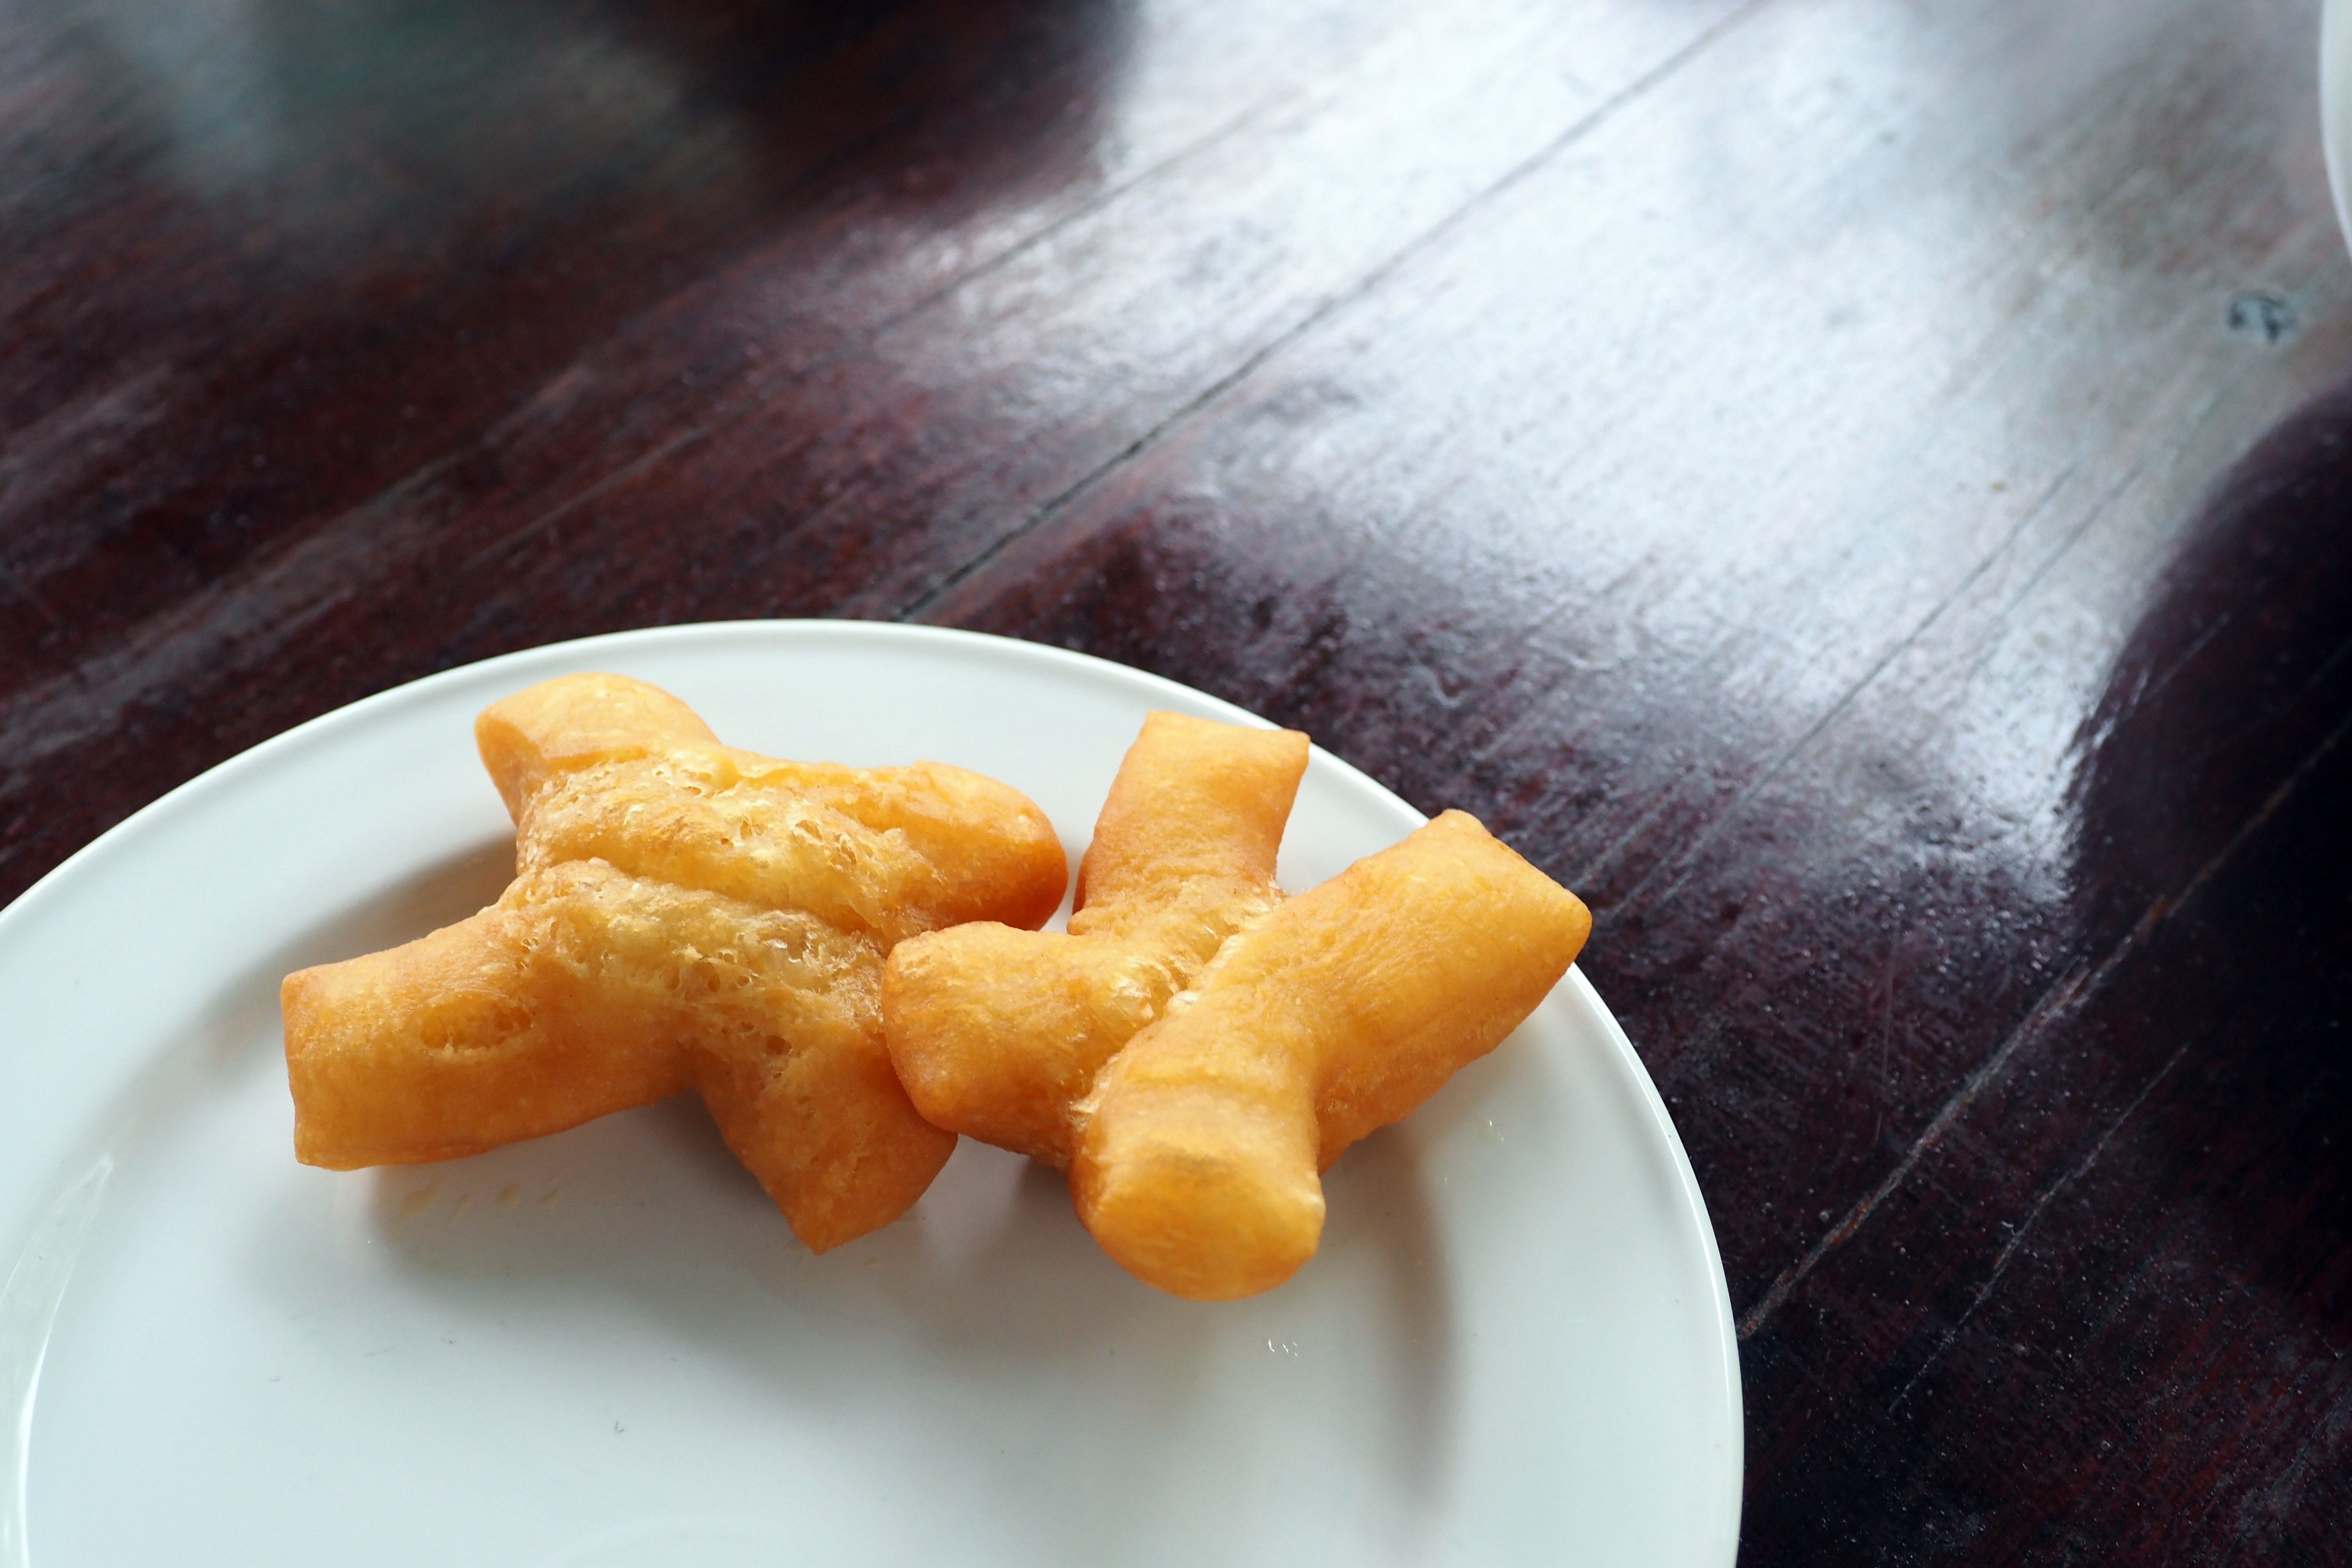
dish, meal, food, produce, breakfast, dessert, cuisine, sweets, fry, pair, french fries, flowering plant, junk food, land plant, snack food, fried food, white plate, patongko